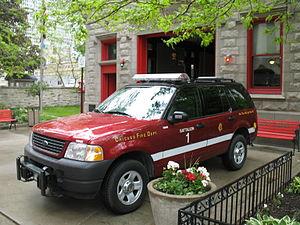
Le Chicago Fire Department, connu sous l'acronyme CFD est le corps de sapeurs-pompiers professionnels de la ville de Chicago, aux États-Unis. Ses missions sont la lutte contre l'incendie, la prévention, le sauvetage, ainsi que les services d'urgences et les secours paramédicaux.